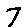
Label: 7